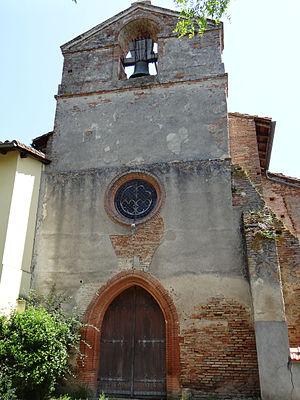
Piquecos - Église Saint-Félix - Façade et clocher
Piquecos est une commune française située dans le département de Tarn-et-Garonne, en région Occitanie.